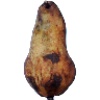
Label: Pear Abate 1